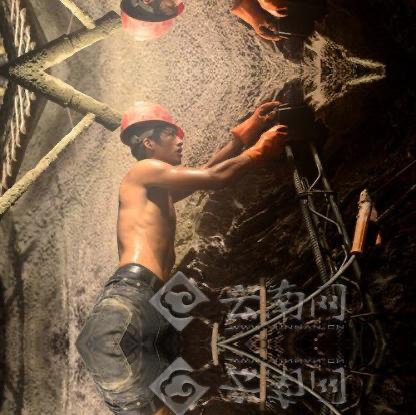
Objects in the image:
label: helmet
label: helmet